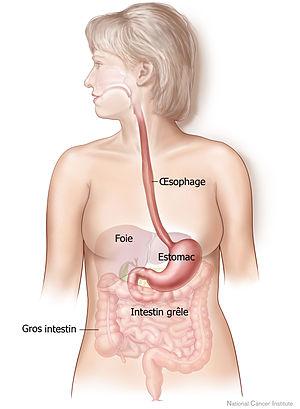
Systeme digestif Source: http://visualsonline.cancer.gov/details.cfm?imageid=3925
L'estomac est la portion du tube digestif en forme de poche, située entre l’œsophage et le duodénum. L'œsophage reçoit les aliments mâchés dans la bouche et déglutis dans l'estomac. Chez l’être humain, l’organe est en forme de J majuscule, à l’âge adulte il mesure 25 × 8 × 5 cm, contient 0,5 litre à vide, et peut contenir jusqu’à 4 l. L’estomac est en rapport anatomique avec le foie, la rate, le pancréas, le diaphragme et les intestins. Il est situé au-dessus du mésocôlon.